Nina (1956 film)

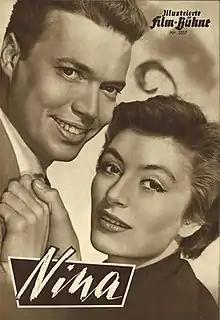

Nina is a 1956 West German drama film directed by Rudolf Jugert and starring Anouk Aimée, Karlheinz Böhm and Peter Carsten.